Extraordinary rendition

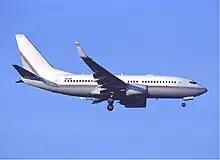
Boeing 737-700 of PETS in Frankfurt, Germany on 11 January 2003.

On 4 October 2001, a secret arrangement was made in Brussels by all members of NATO. Lord George Robertson, British defense secretary and later NATO's secretary-general, would later explain NATO members agreed to provide "blanket overflight clearances for the United States and other allies' aircraft for military flights related to operations against terrorism."